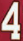
Number: 4